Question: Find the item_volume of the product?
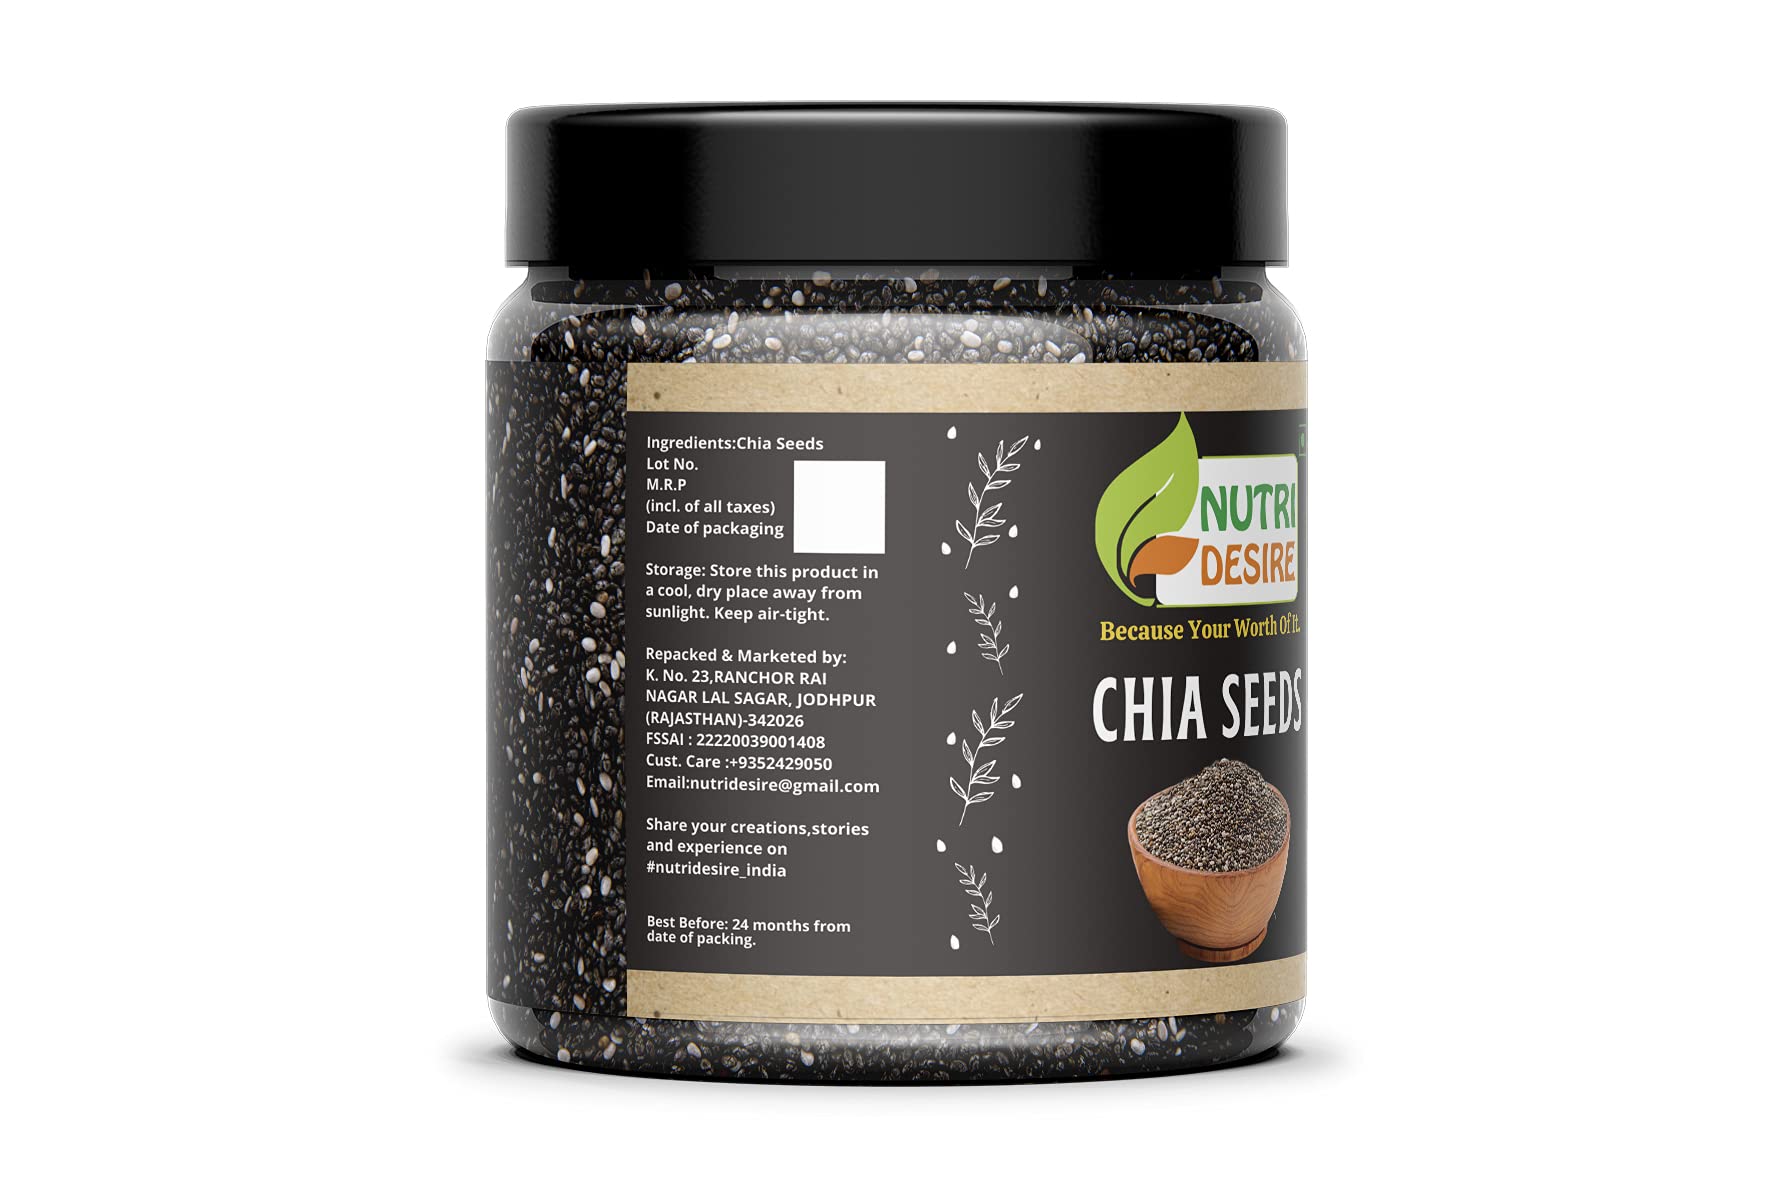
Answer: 22220039001408.0 cubic foot